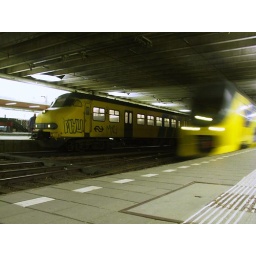
finally - that's my train arriving. I'll be home by 1 am after all...